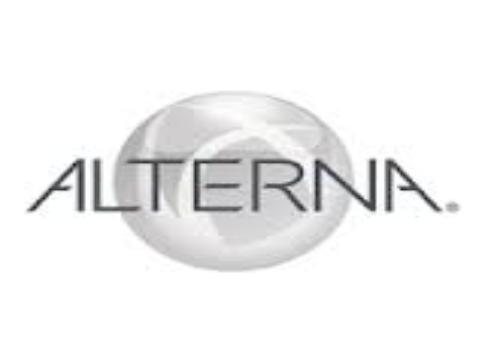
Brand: Alterna Haircare
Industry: Necessities